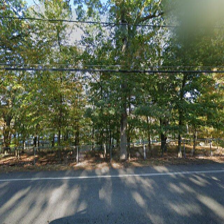
Label: streetView